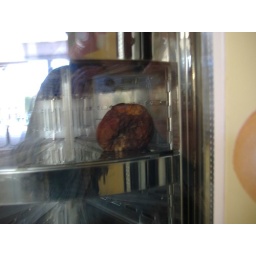
Apple in the apple machine